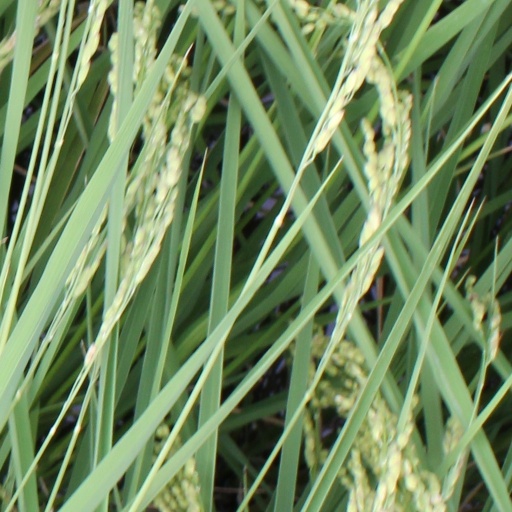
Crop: rice